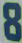
Number: 8